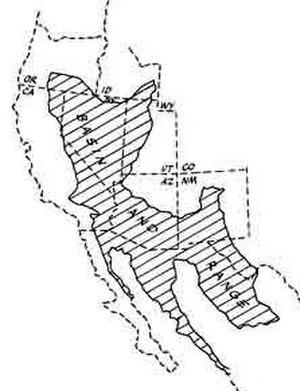
La province géologique de Basin and Range est une vaste région physiographique, d'une superficie d'environ 440 000 km², située dans le Sud-Ouest des États-Unis et le Nord-Ouest du Mexique. Son nom désigne, en géologie, un type de relief caractérisé par des séries de petites chaînes de montagnes parallèles séparées par de larges vallées s'étendant parfois sur de grandes régions. La province comprend plusieurs déserts et zones arides et de nombreuses écorégions différentes.